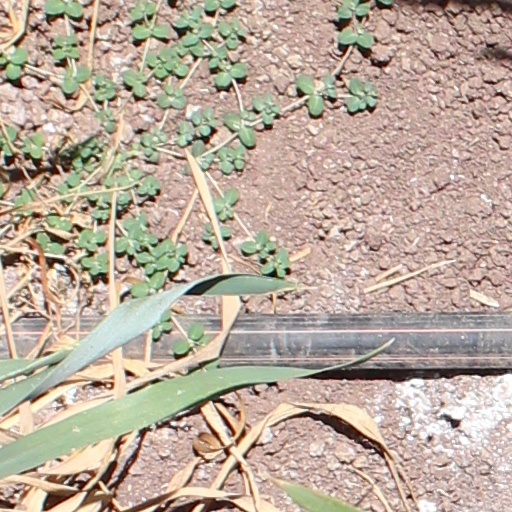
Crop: wheat